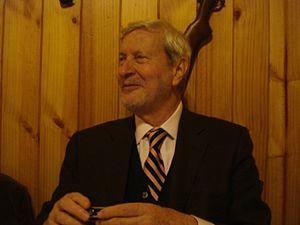
Gianteresio Vattimo, dit Gianni Vattimo, est un philosophe et homme politique italien né le 4 janvier 1936 à Turin.